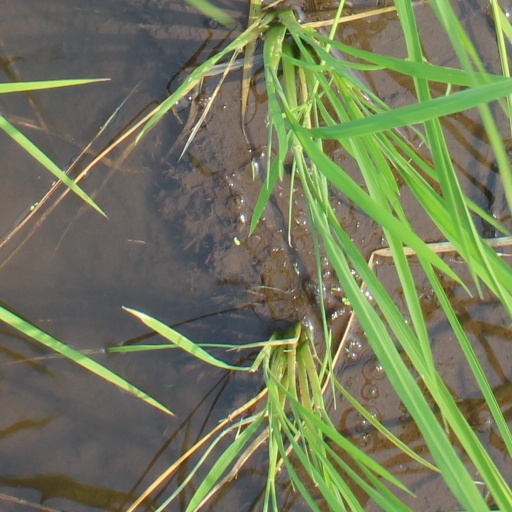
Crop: rice